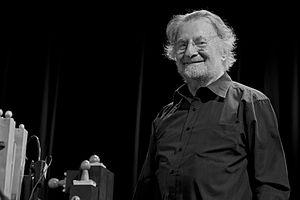
Pierre, André Charial, né à Lyon, le 17 août 1943 est musicien et artisan noteur. En 2014, il reçoit la distinction de Maître d'art par le Ministre de la Culture et de la Communication, Frédéric Mitterrand.